Toby Regbo

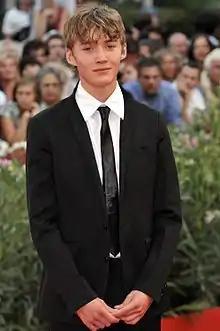
Regbo at the premiere of "Mr. Nobody" at the 2009 Venice Film Festival

Regbo started his acting career with a small role in 2006 ITV television film "Sharpe's Challenge". In 2007, he played American teen spy Chad Turner in an episode of CBBC children's spy-fi adventure series "M.I. High". He continued to pursue his acting career in 2009, when he played Michael Walton in Stephen Poliakoff's period drama "Glorious 39". One of his most notable roles was in a science fiction drama "Mr. Nobody", premiered in 2009. He played eponymous character Nemo Nobody (in his teenage years). He also played young Albus Dumbledore in the film "Harry Potter and the Deathly Hallows – Part 1" and reprised the role in the 2018 film "". He made his stage début as Eliot in "Tusk Tusk", a 2009 play by Polly Stenham, at the Royal Court Theatre in London.